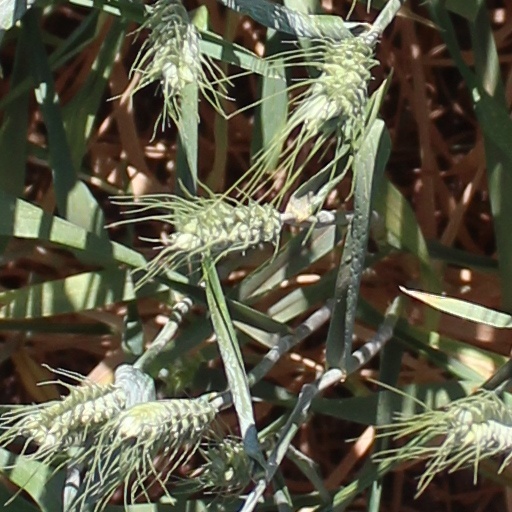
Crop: wheat